UK Visas and Immigration

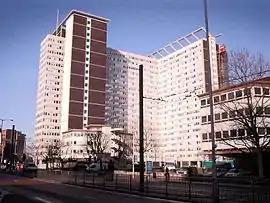
Lunar House in Croydon, which houses the headquarters of UK Visas and Immigration

, UKVI is spread over nine buildings across the country. The headquarters of UK Visas and Immigration are in South London in Lunar House. Other immigration offices, such as the Public Enquiry Office, are also there.